Traverse Gap

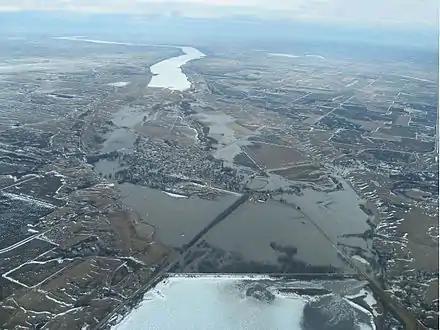
Traverse Gap looking south from ice-covered Lake Traverse (bottom of frame) to Big Stone Lake (top). Interbasin flooding is shown: The Little Minnesota River in the Mississippi watershed is entering from the west (meanders at center right margin) and is flooding the Traverse Gap (gray water, surrounding the town of Browns Valley in the center). At lower right, floodwaters from the Little Minnesota are crossing the continental divide and flowing under South Dakota Highway 10 into Lake Traverse in the watershed of Hudson Bay.

Despite the low elevation and flat topography of its floor, the Traverse Gap marks the southernmost point of the Northern Divide between the watersheds of the Arctic and the Atlantic Oceans. On the north, Lake Traverse is the source of the Bois des Sioux River, a source stream of the Red River of the North, which drains via Lake Winnipeg and the Nelson River to Hudson Bay in the Arctic Ocean. To the south, Big Stone Lake is the source of River Warren's remnant, the Minnesota River, tributary to the Mississippi, which drains to the Gulf of Mexico and the Atlantic. Big Stone Lake is now fed by the Little Minnesota River, the headwaters of which are in South Dakota. The Little Minnesota enters the gap from the west and meanders south through the old channel to Big Stone Lake. The Little Minnesota, part of the Mississippi watershed, is less than from Lake Traverse in the drainage basin of Hudson Bay.